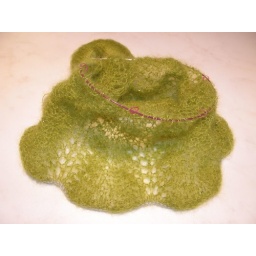
1 ball Kidsilk Haze in colour#597, &amp;quot;Jelly&amp;quot;Size 8 seed beads, silver lined emerald green